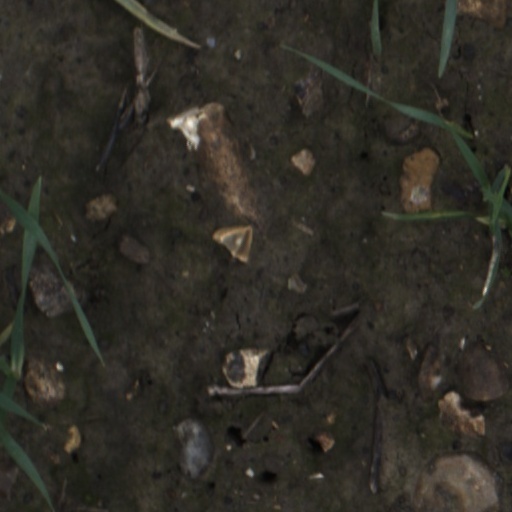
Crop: wheat